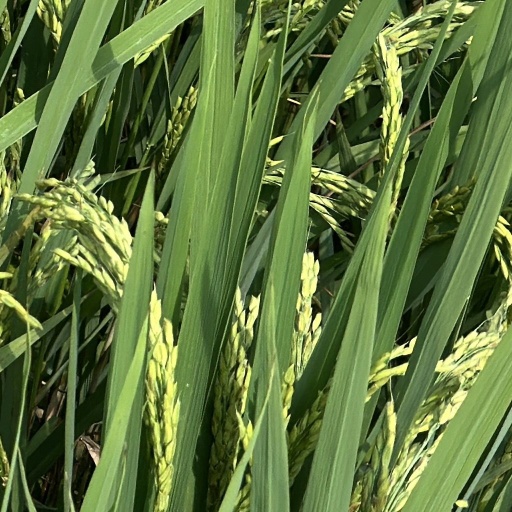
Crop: rice